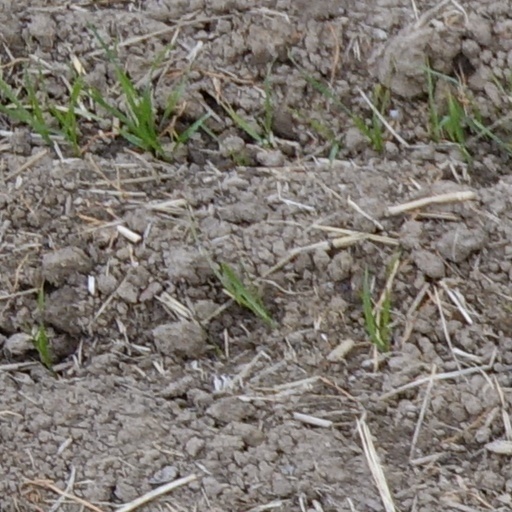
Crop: wheat